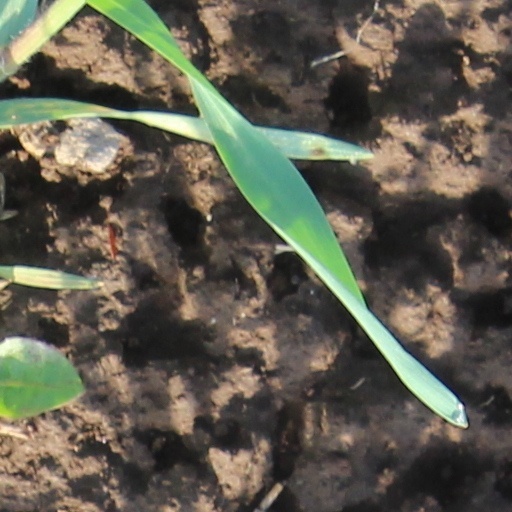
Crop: wheat